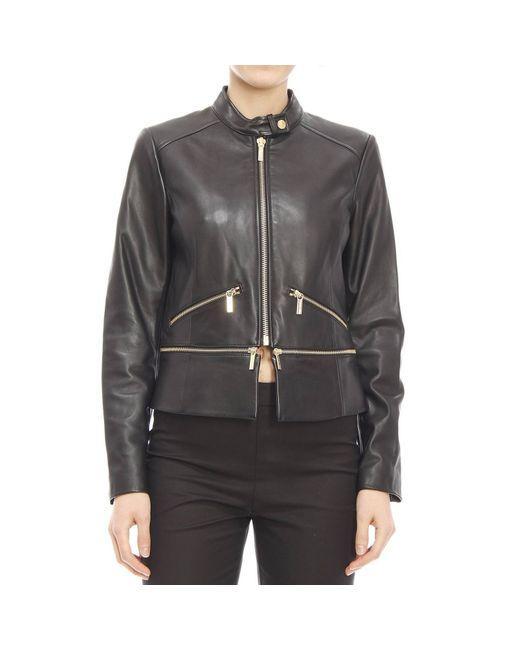
Schwarze Lederjacke mit Reißverschluss Stil